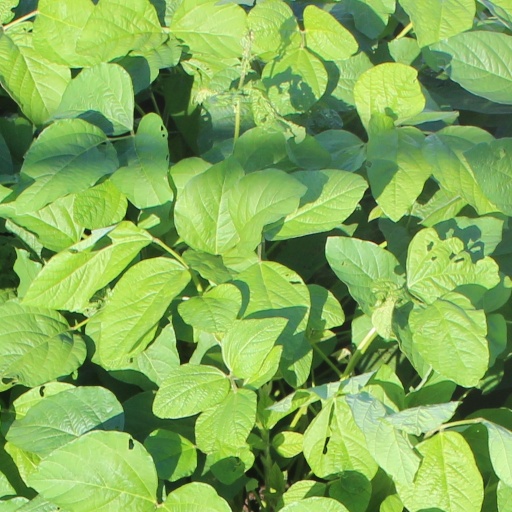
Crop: soybean